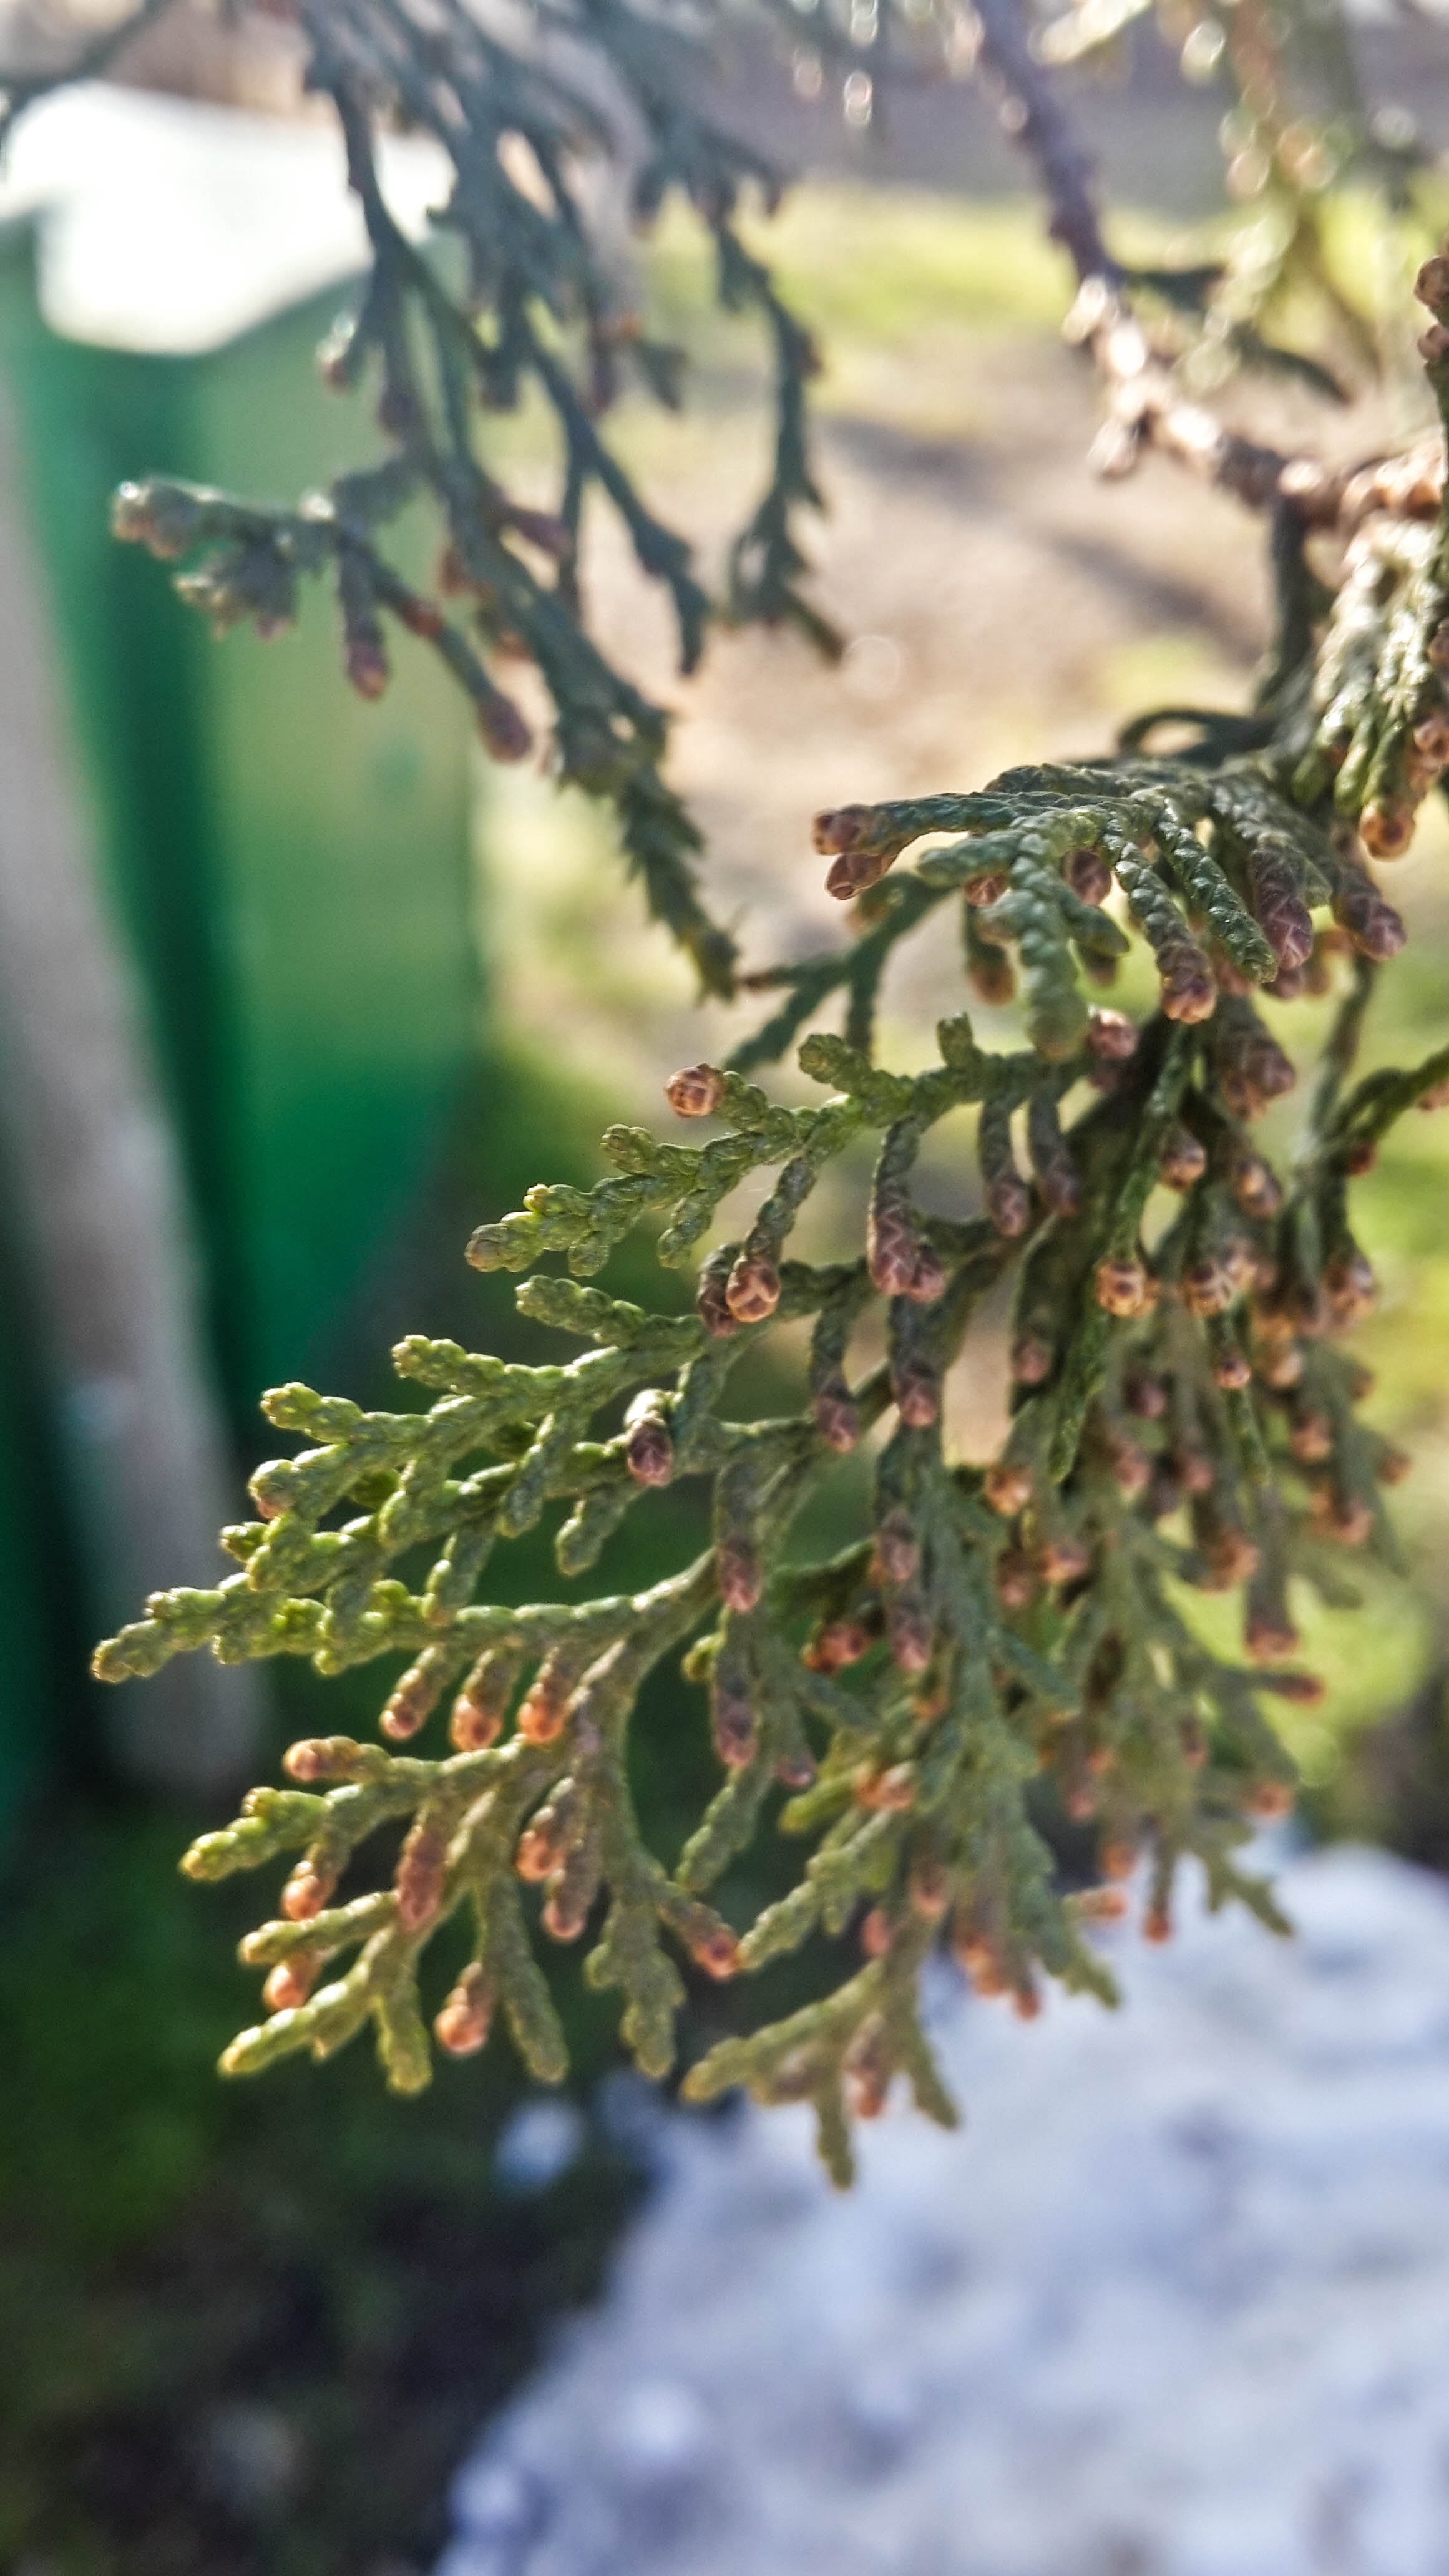
tree, nature, branch, plant, leaf, flower, green, autumn, botany, garden, fir, flora, season, twig, close up, spruce, shrub, macro photography, woody plant, land plant, thorns spines and prickles